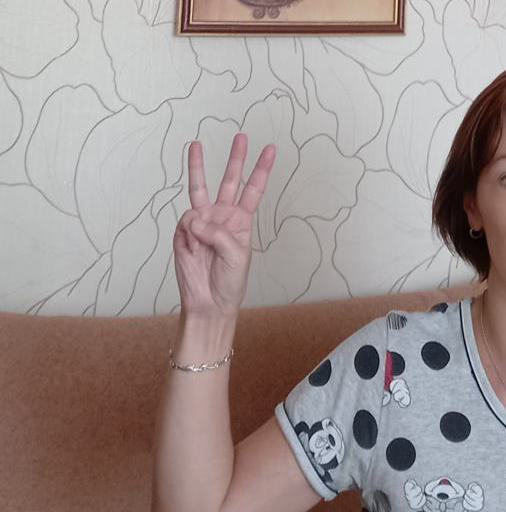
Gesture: three